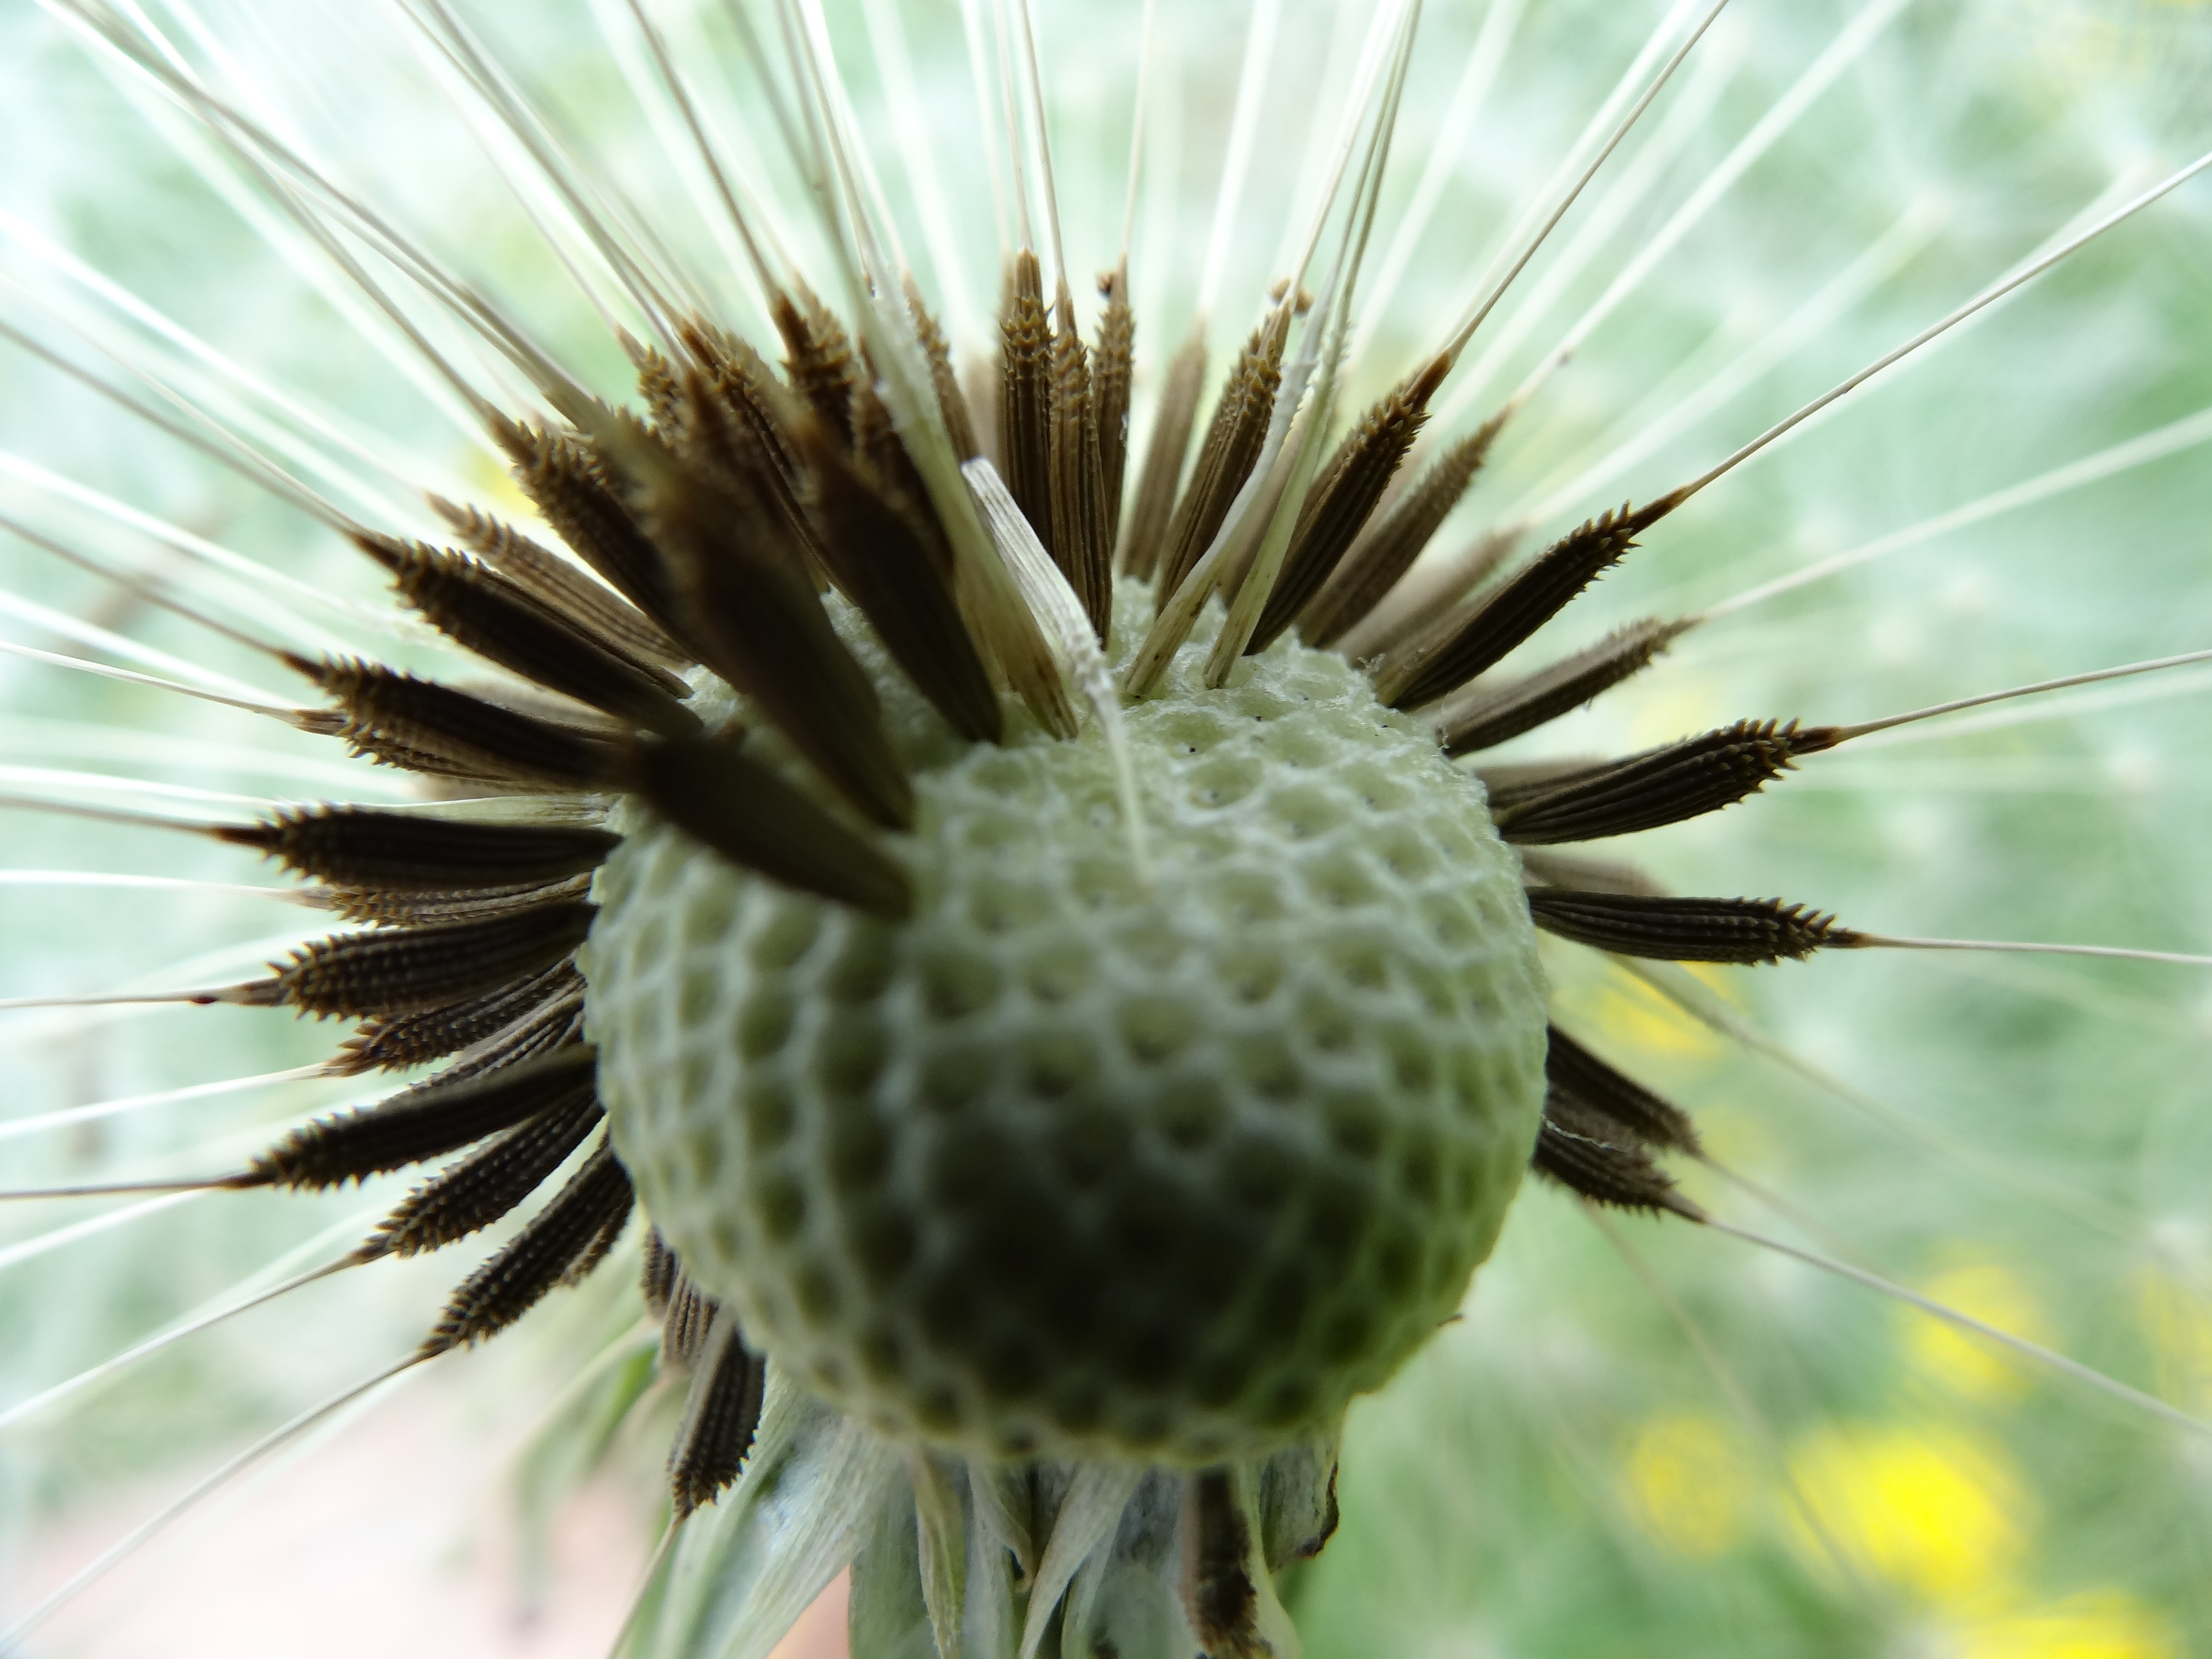
nature, plant, sky, white, photography, dandelion, flower, spring, botany, flora, flowers, close up, seeds, thistle, macro photography, flowering plant, daisy family, plant stem, land plant, thorns spines and prickles